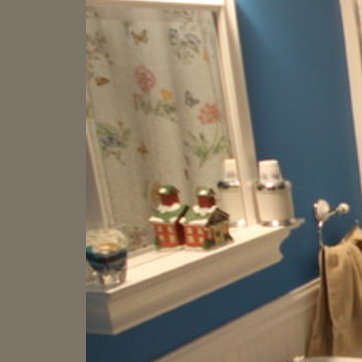
Material: mirror